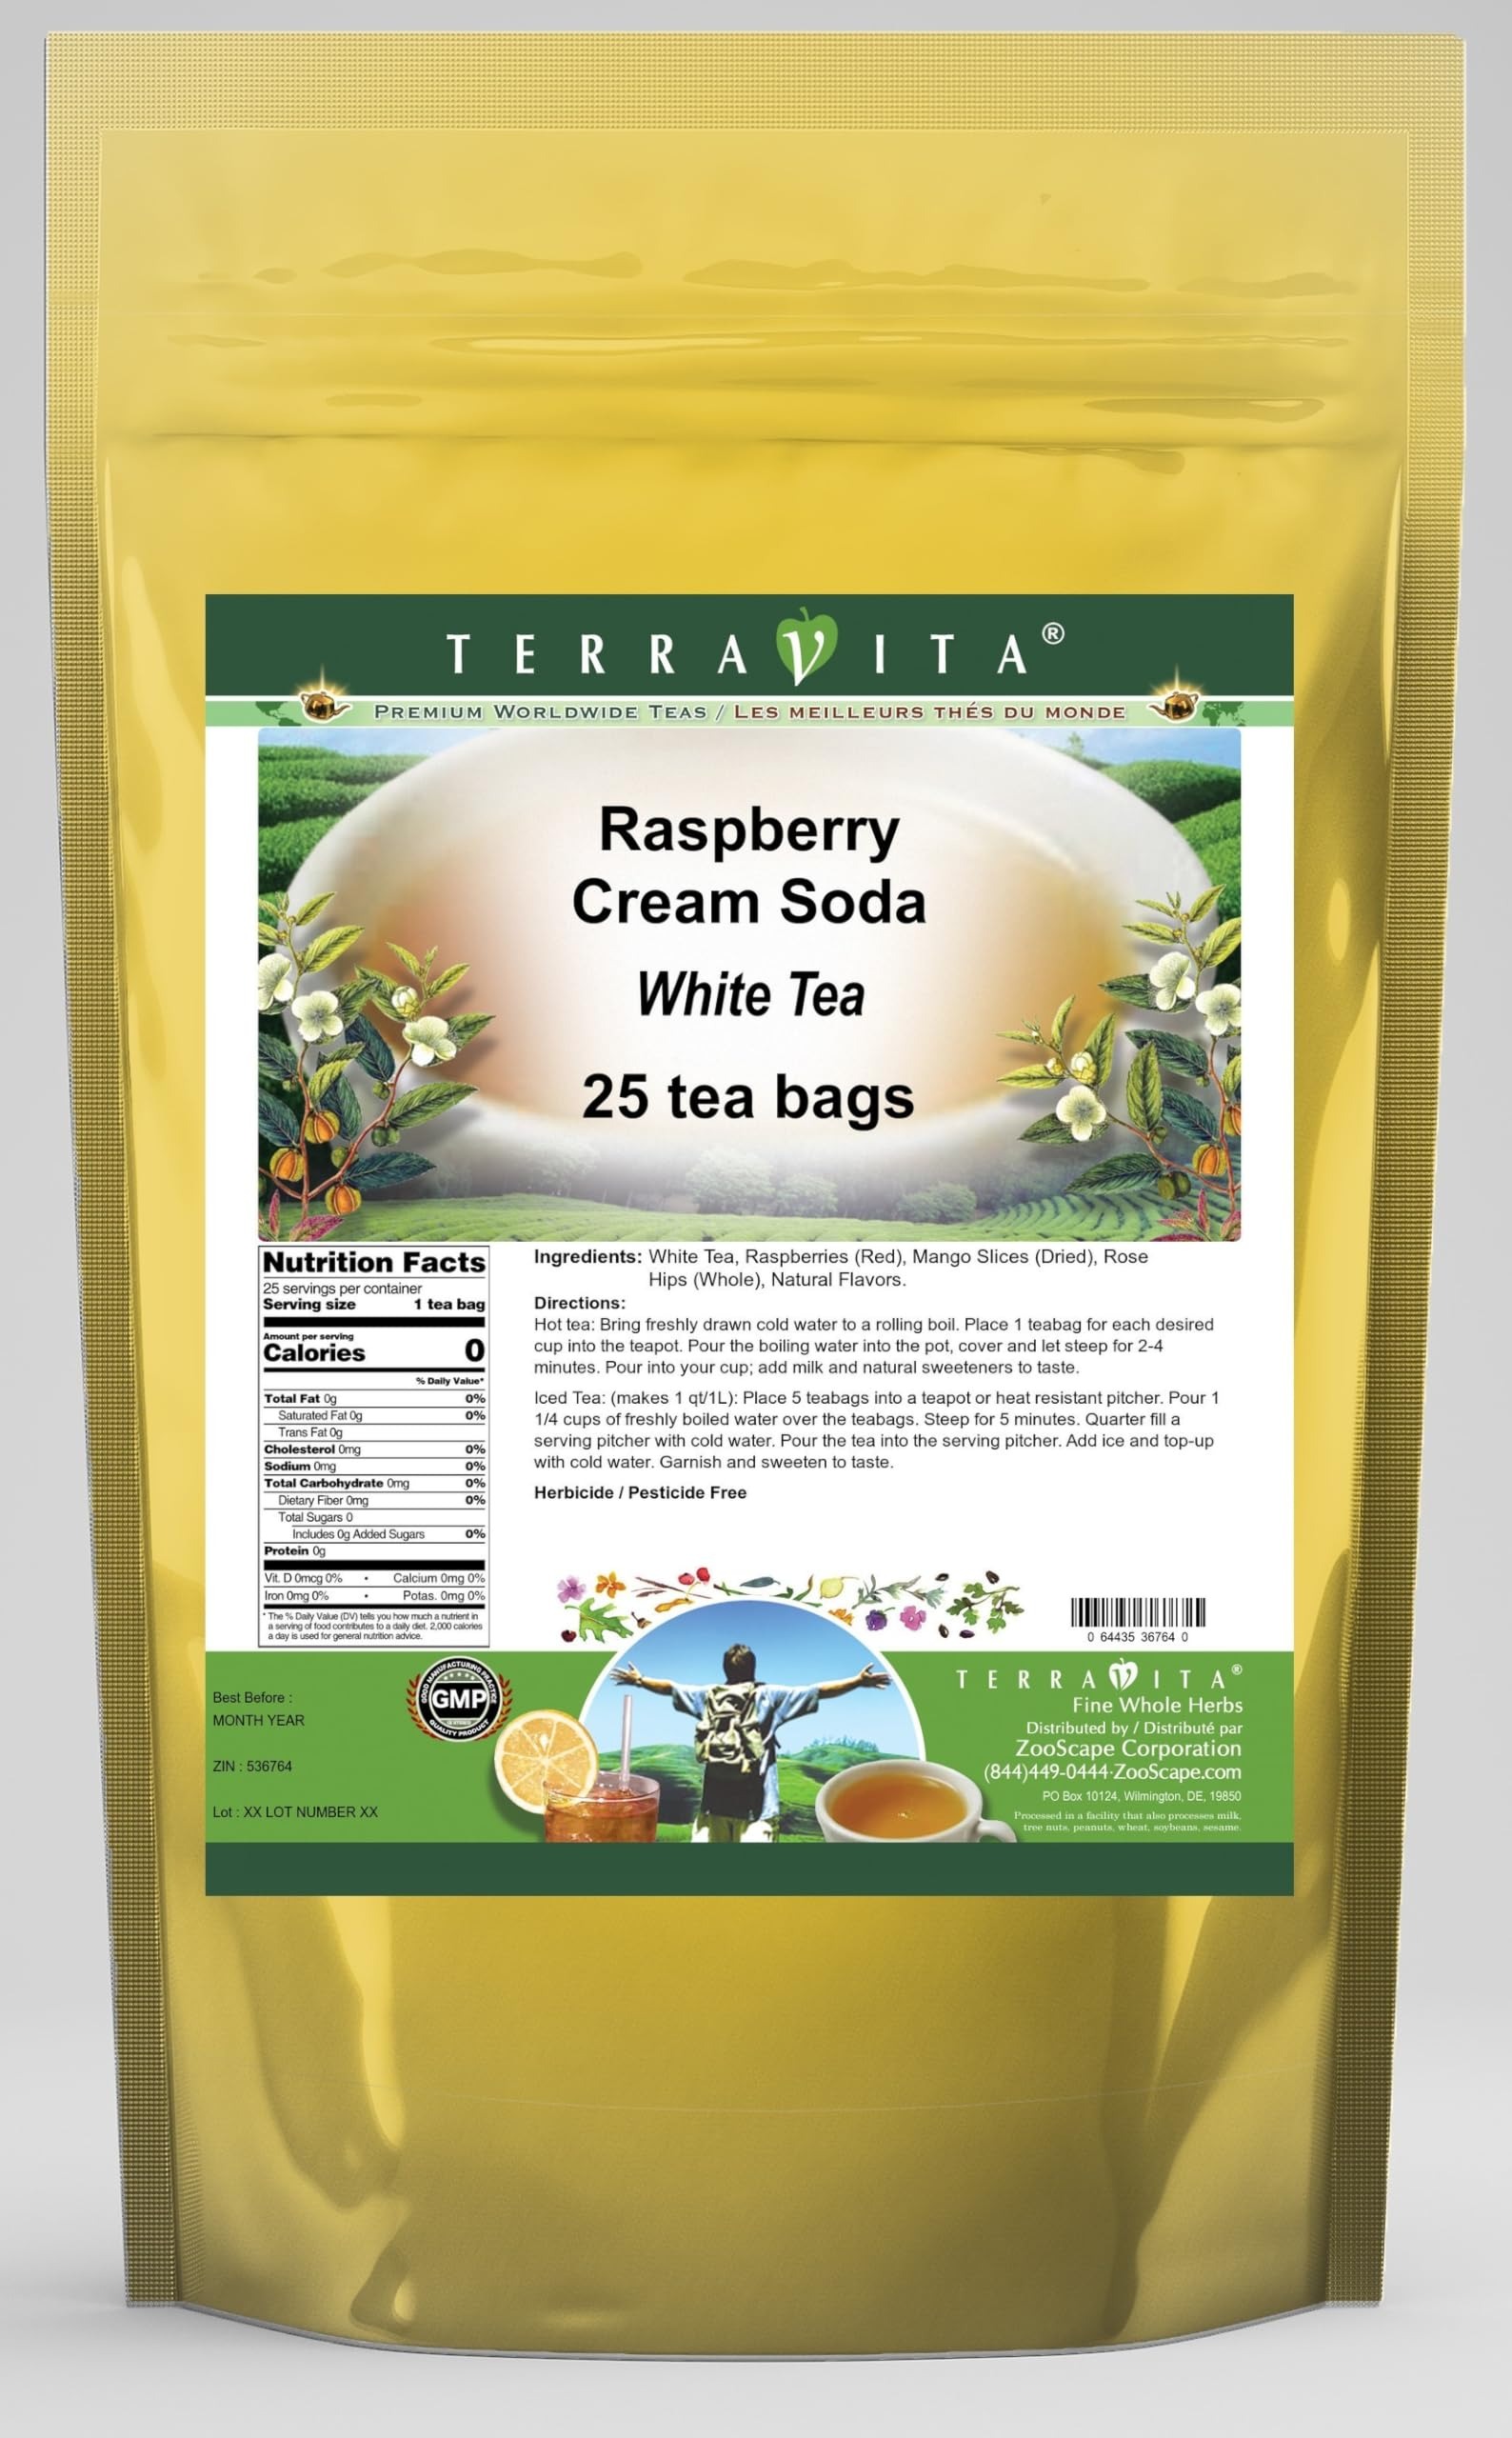
Item Name: Raspberry Cream Soda White Tea (25 tea bags, ZIN: 536764)
Bullet Point 1: Our Raspberry Cream Soda White Tea is a mouth-watering flavored White tea with Raspberries (Red), Mango Slices and Rose Hips that you can enjoy all year round! The aroma and Raspberry Cream Soda flavor is a delight! - Ingredients: White tea, Raspberries (Red), Mango Slices, Rose Hips and Natural Raspberry Cream Soda Flavor.
Bullet Point 2: No fillers.
Bullet Point 3: Manufacturer: TerraVita
Bullet Point 4: Size: 25 tea bags
Bullet Point 5: White Tea Bags - Packed in a convenient upright pouch!
Product Description: Our Raspberry Cream Soda White Tea is a mouth-watering flavored White tea with Raspberries (Red), Mango Slices and Rose Hips that you can enjoy all year round! The aroma and Raspberry Cream Soda flavor is a delight! - Ingredients: White tea, Raspberries (Red), Mango Slices, Rose Hips and Natural Raspberry Cream Soda Flavor. - Hot tea brewing method: Bring freshly drawn cold water to a rolling boil. Place 1 teabag for each desired cup into the teapot. Pour the boiling water into the pot, cover and let steep for 2-4 minutes. Pour into your cup; add milk and natural sweeteners to taste. - Iced tea brewing method: (to make 1 liter/quart): Place 5 teabags into a teapot or heat resistant pitcher. Pour 1 1/4 cups of freshly boiled water over the teabags. Steep for 5 minutes. Quarter fill a serving pitcher with cold water. Pour the tea into the serving pitcher. Add ice and top-up with cold water. Garnish and sweeten to taste. - TerraVita is an exclusive line of premium-quality, natural source products that use only the finest, purest and most potent ingredients found around the world. TerraVita is hallmarked by the highest possible standards of purity, potency, stability and freshness. All of our products are prepared with the highest elements of quality control, from raw materials through the entire manufacturing process, up to and including the moment that the bottles or bags are sealed for freshness and shipped out to you. Our highest possible standards are certified by independent laboratories and backed by our personal guarantee. - TerraVita exists to meet and ensure your family's health and wellness without the harmful effects of chemicals and health products. We strive to make all of our products affordable and reliable and are constantly searching the market to maintain
Value: 25.0
Unit: Count

Price: 26.09